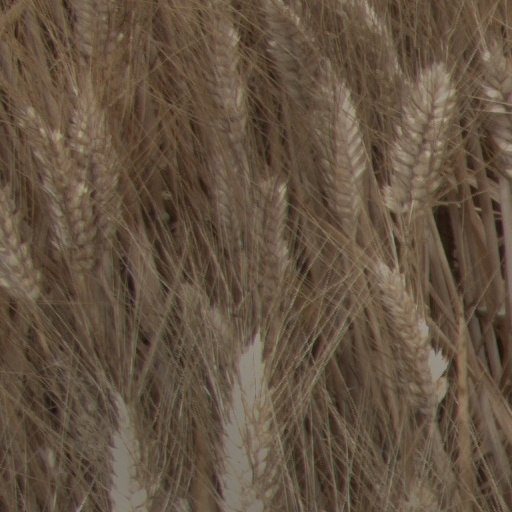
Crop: wheat